USS Coral Sea (CV-43)

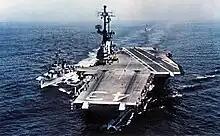
"Coral Sea" in 1960 following her major reconstruction

Sometime between late 1956 and early 1957, a so far unnamed crew member of Hungarian origin, possibly the ship's helmsman, managed to convince the crew of the "Coral Sea" to donate their annual Christmas funds to the refugees of the Hungarian Revolution instead. Having made a unified decision, the crew members donated $7,500 and lined up for an aerial publicity shot, displaying "Isten Segítsen!" (Eng: God Help You). The U.S. government continued to promote this generous gesture by organising trips for Hungarian refugees to see "Coral Sea" at Naples.